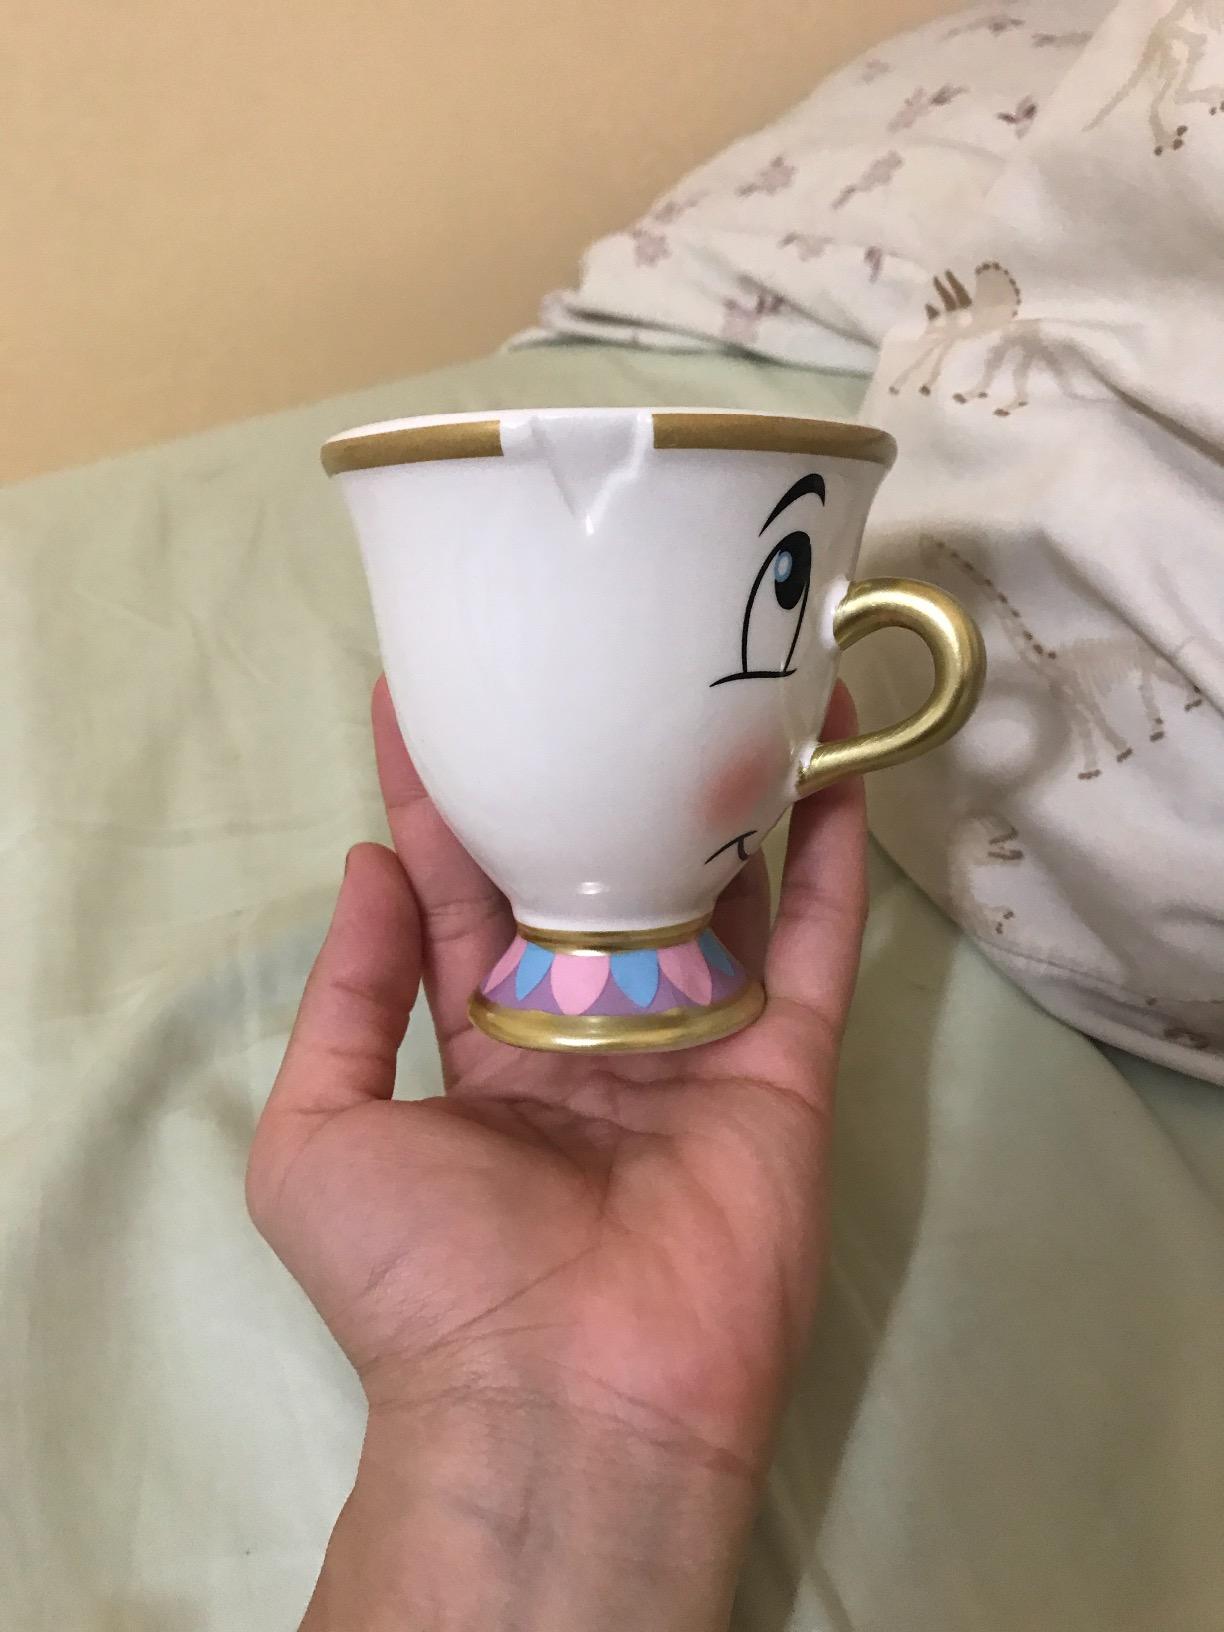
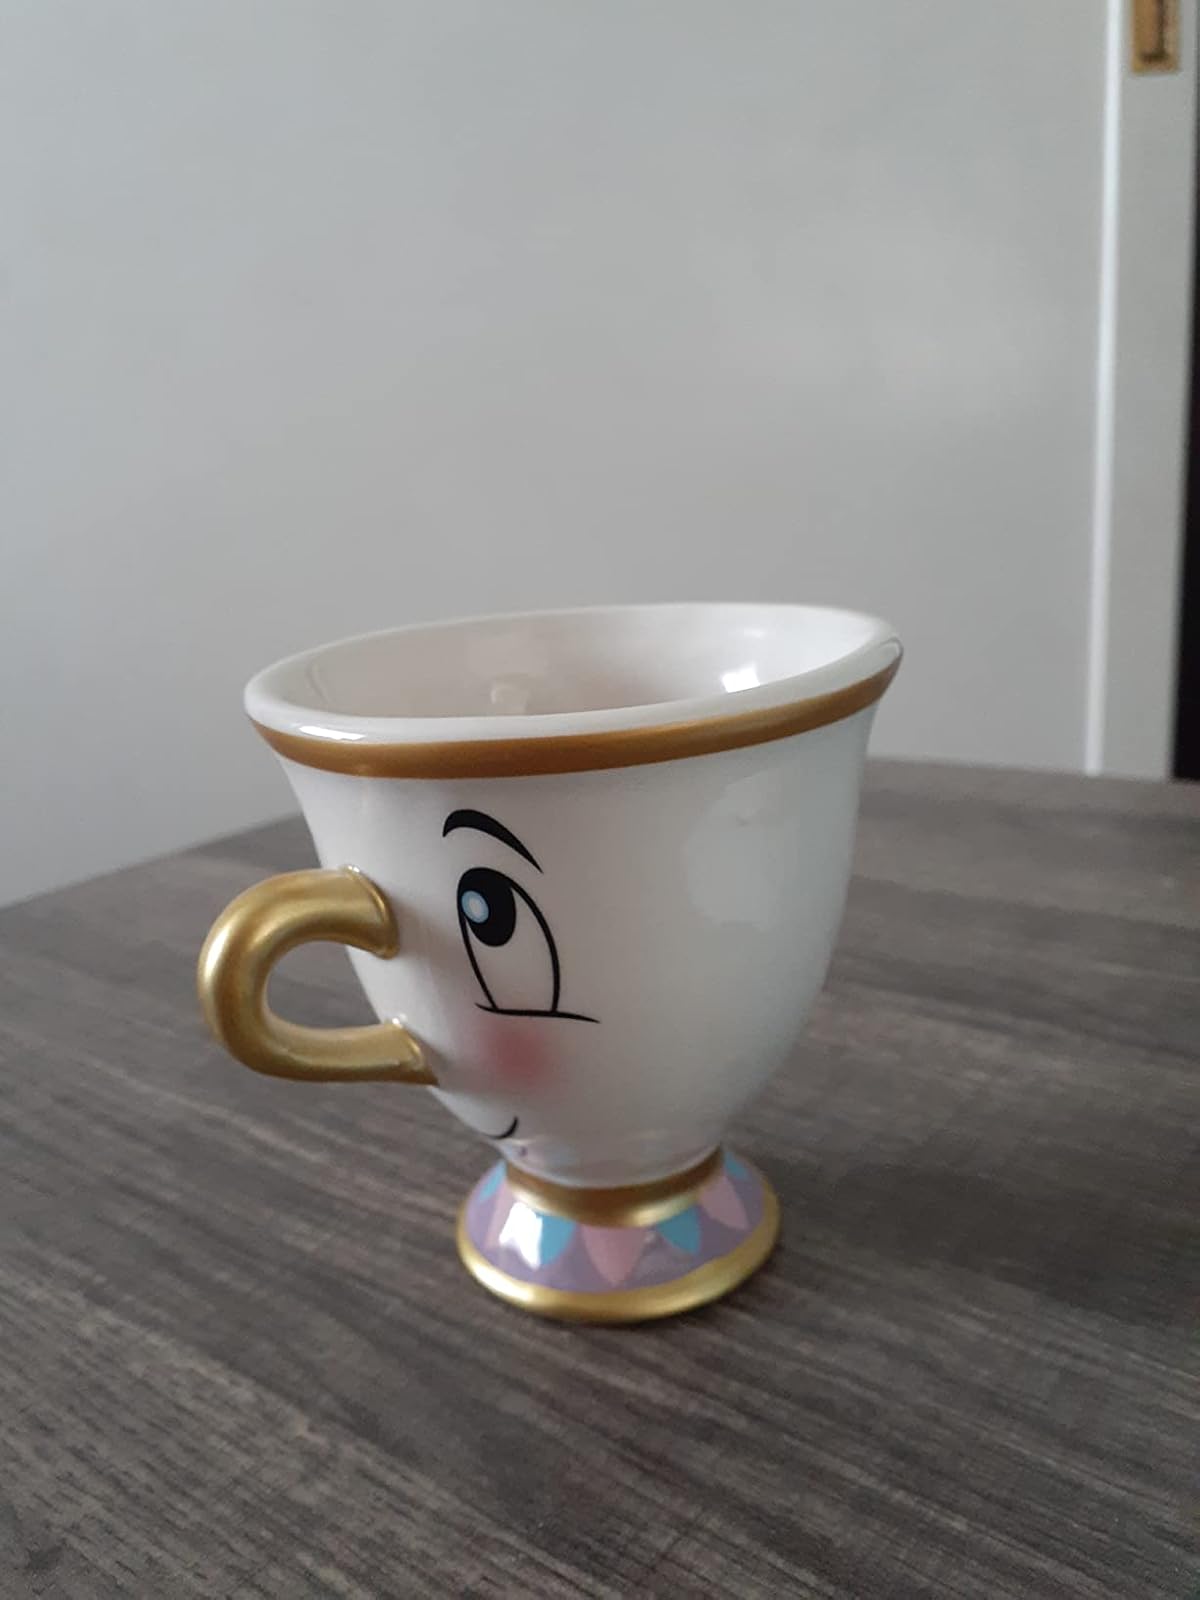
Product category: items_mug
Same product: yes